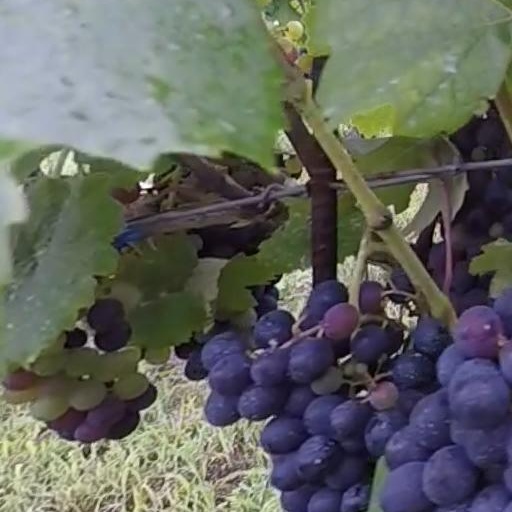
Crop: grape